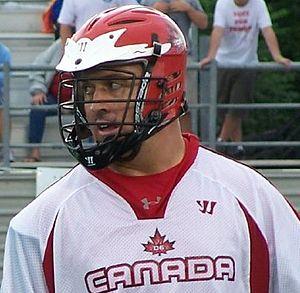
La crosse au champ ou le lacrosse en champ est un sport collectif masculin de plein air qui oppose deux équipes de dix joueurs sur un terrain en herbe. Ce sport trouve son origine dans la culture amérindienne et ses règles modernes ont été codifiées par le Canadien William George Beers en 1867. La crosse au champ est l'une des trois versions majeures de crosse à l'échelle internationale. Les deux autres versions, la crosse féminine établie dans les années 1890 et la crosse en enclos créée dans les années 1930, sont disputées avec des règles différentes.
Gary Charles Gait, né le 5 avril 1967 à Victoria, est un joueur professionnel et entraîneur de crosse canadien. Il joue actuellement aux Knighthawks de Rochester en National Lacrosse League et aux Nationals de Toronto en Major League Lacrosse. Il est considéré comme l'un des meilleurs joueurs de crosse de l'histoire avec son frère Paul Gait. Il a été champion du monde de crosse en plein air en 2006 avec la sélection canadienne, a été élu meilleur joueur de la National Lacrosse League et meilleur joueur de la Major League Lacrosse, a remporté trois Champion's Cup et trois coupes Steinfeld.